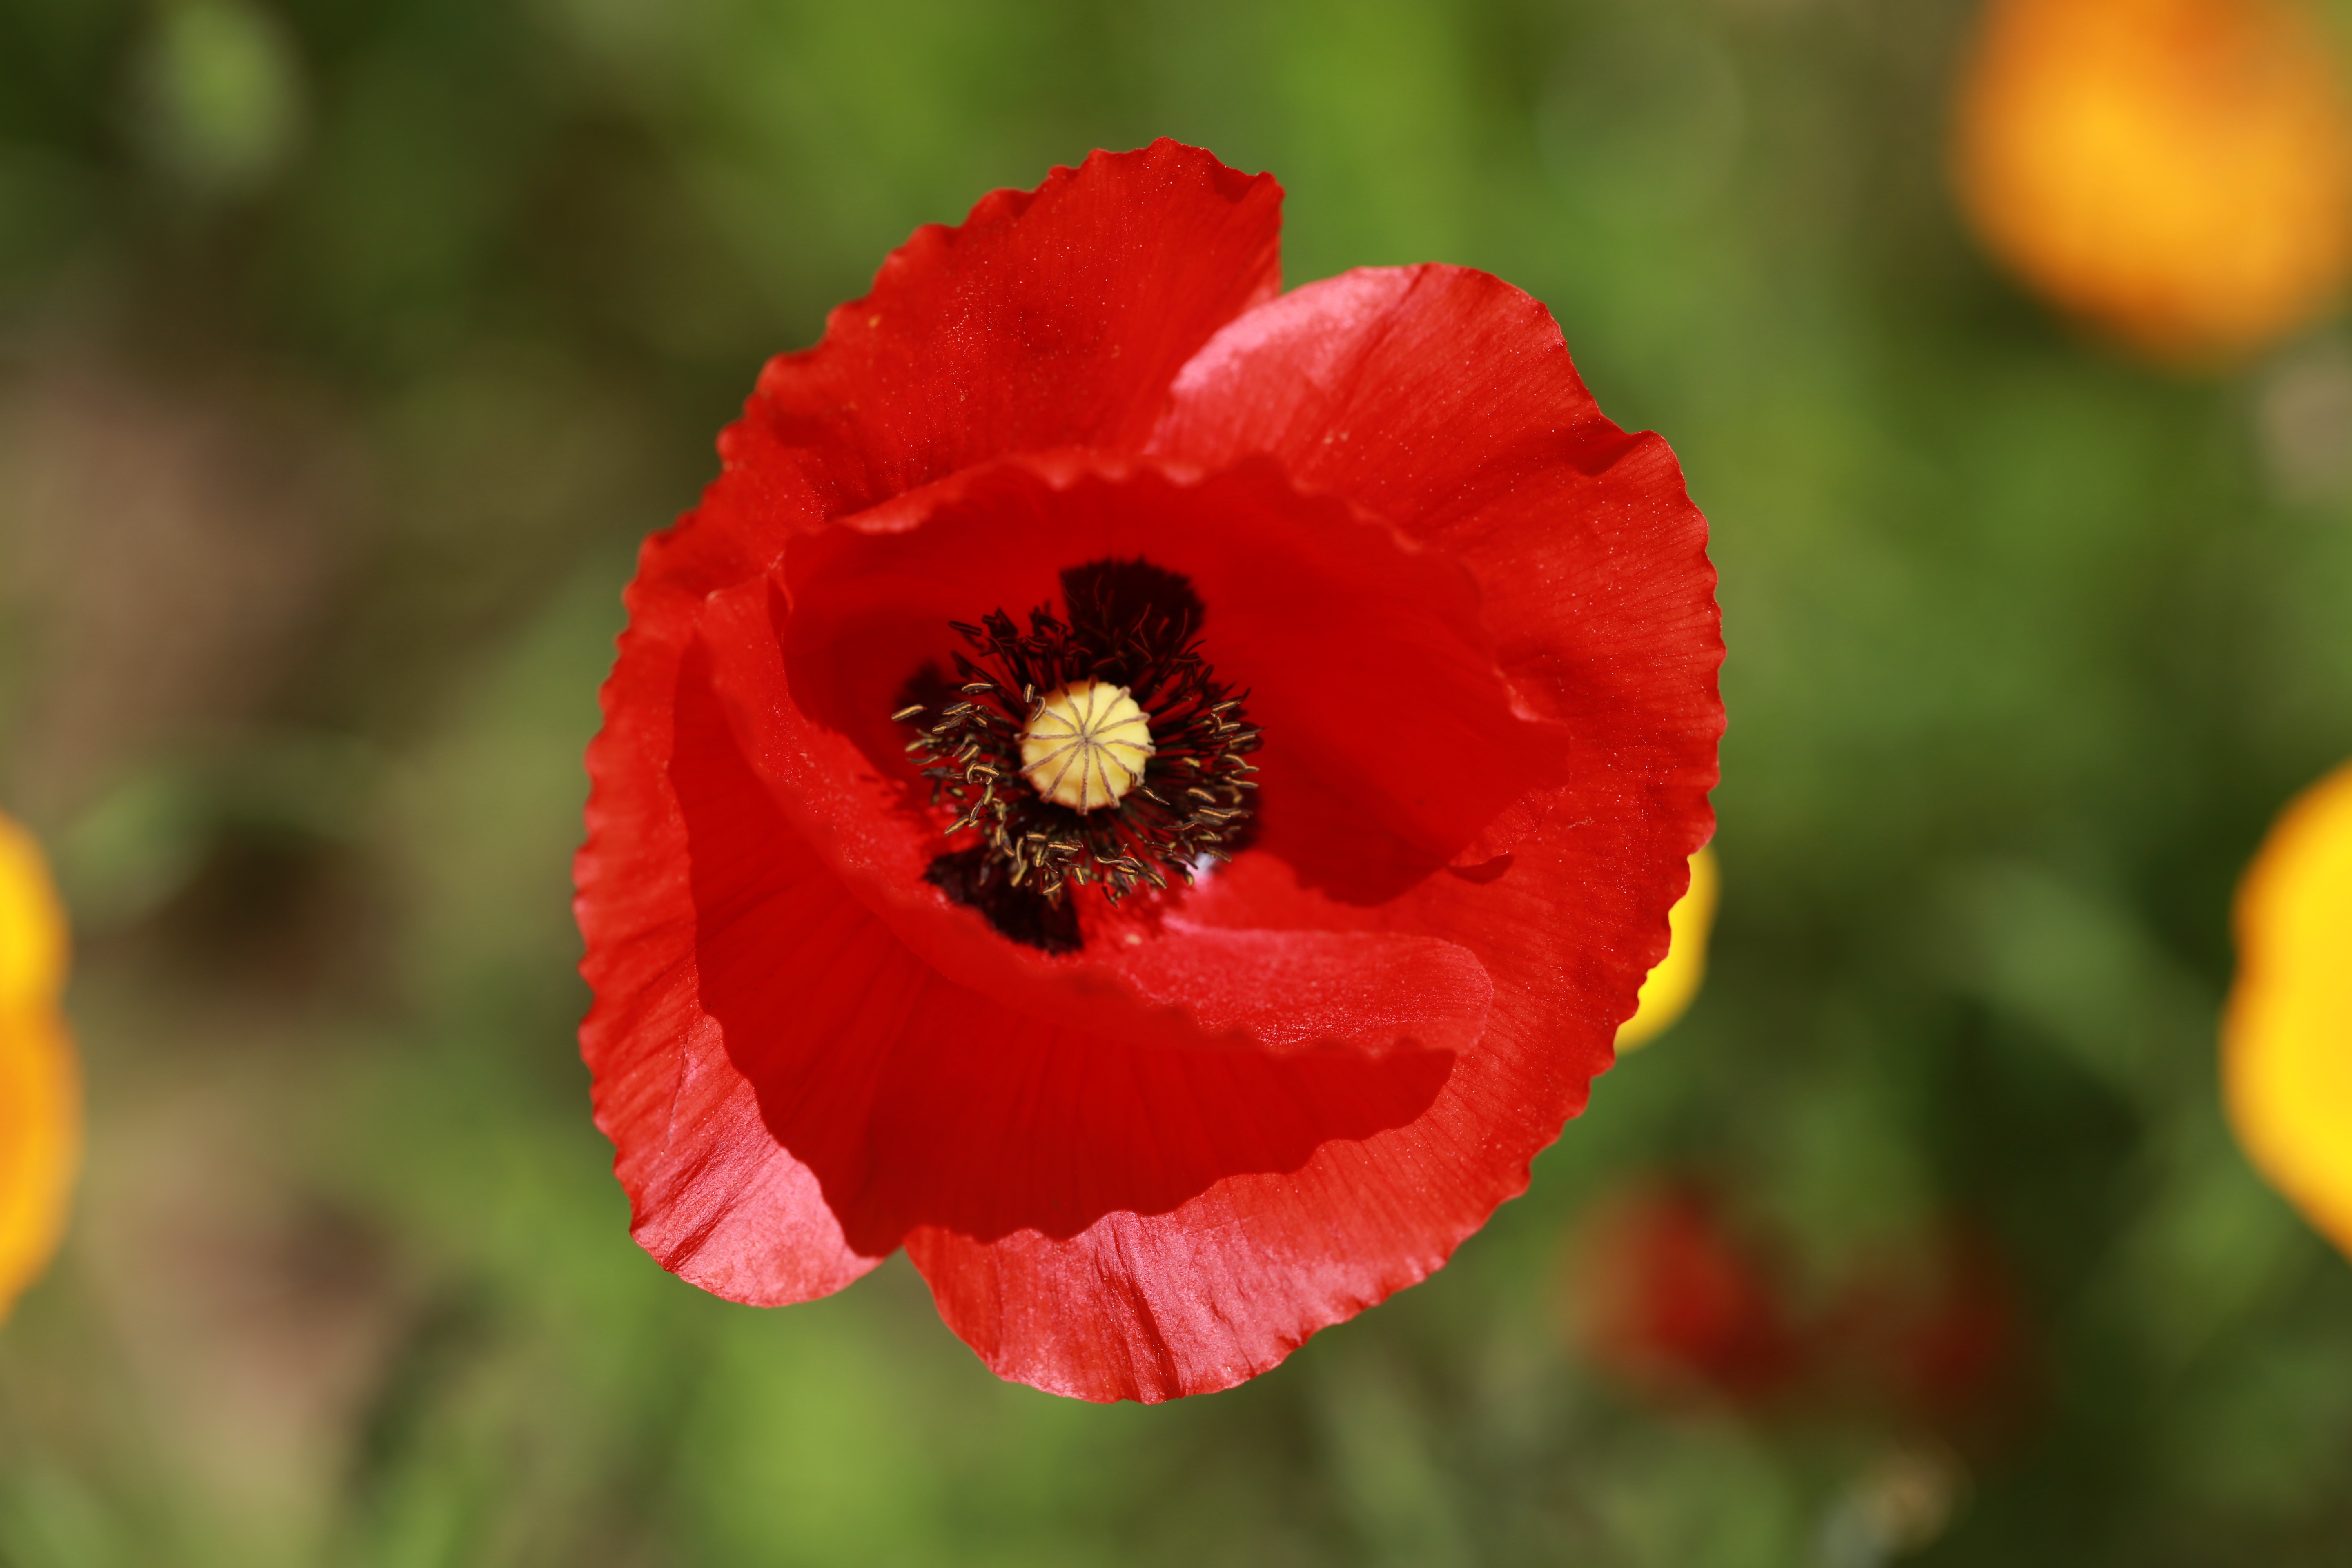
nature, plant, flower, petal, red, flora, wildflower, close up, poppy, coquelicot, macro photography, flowering plant, fleurs des champs, plant stem, land plant, poppy family